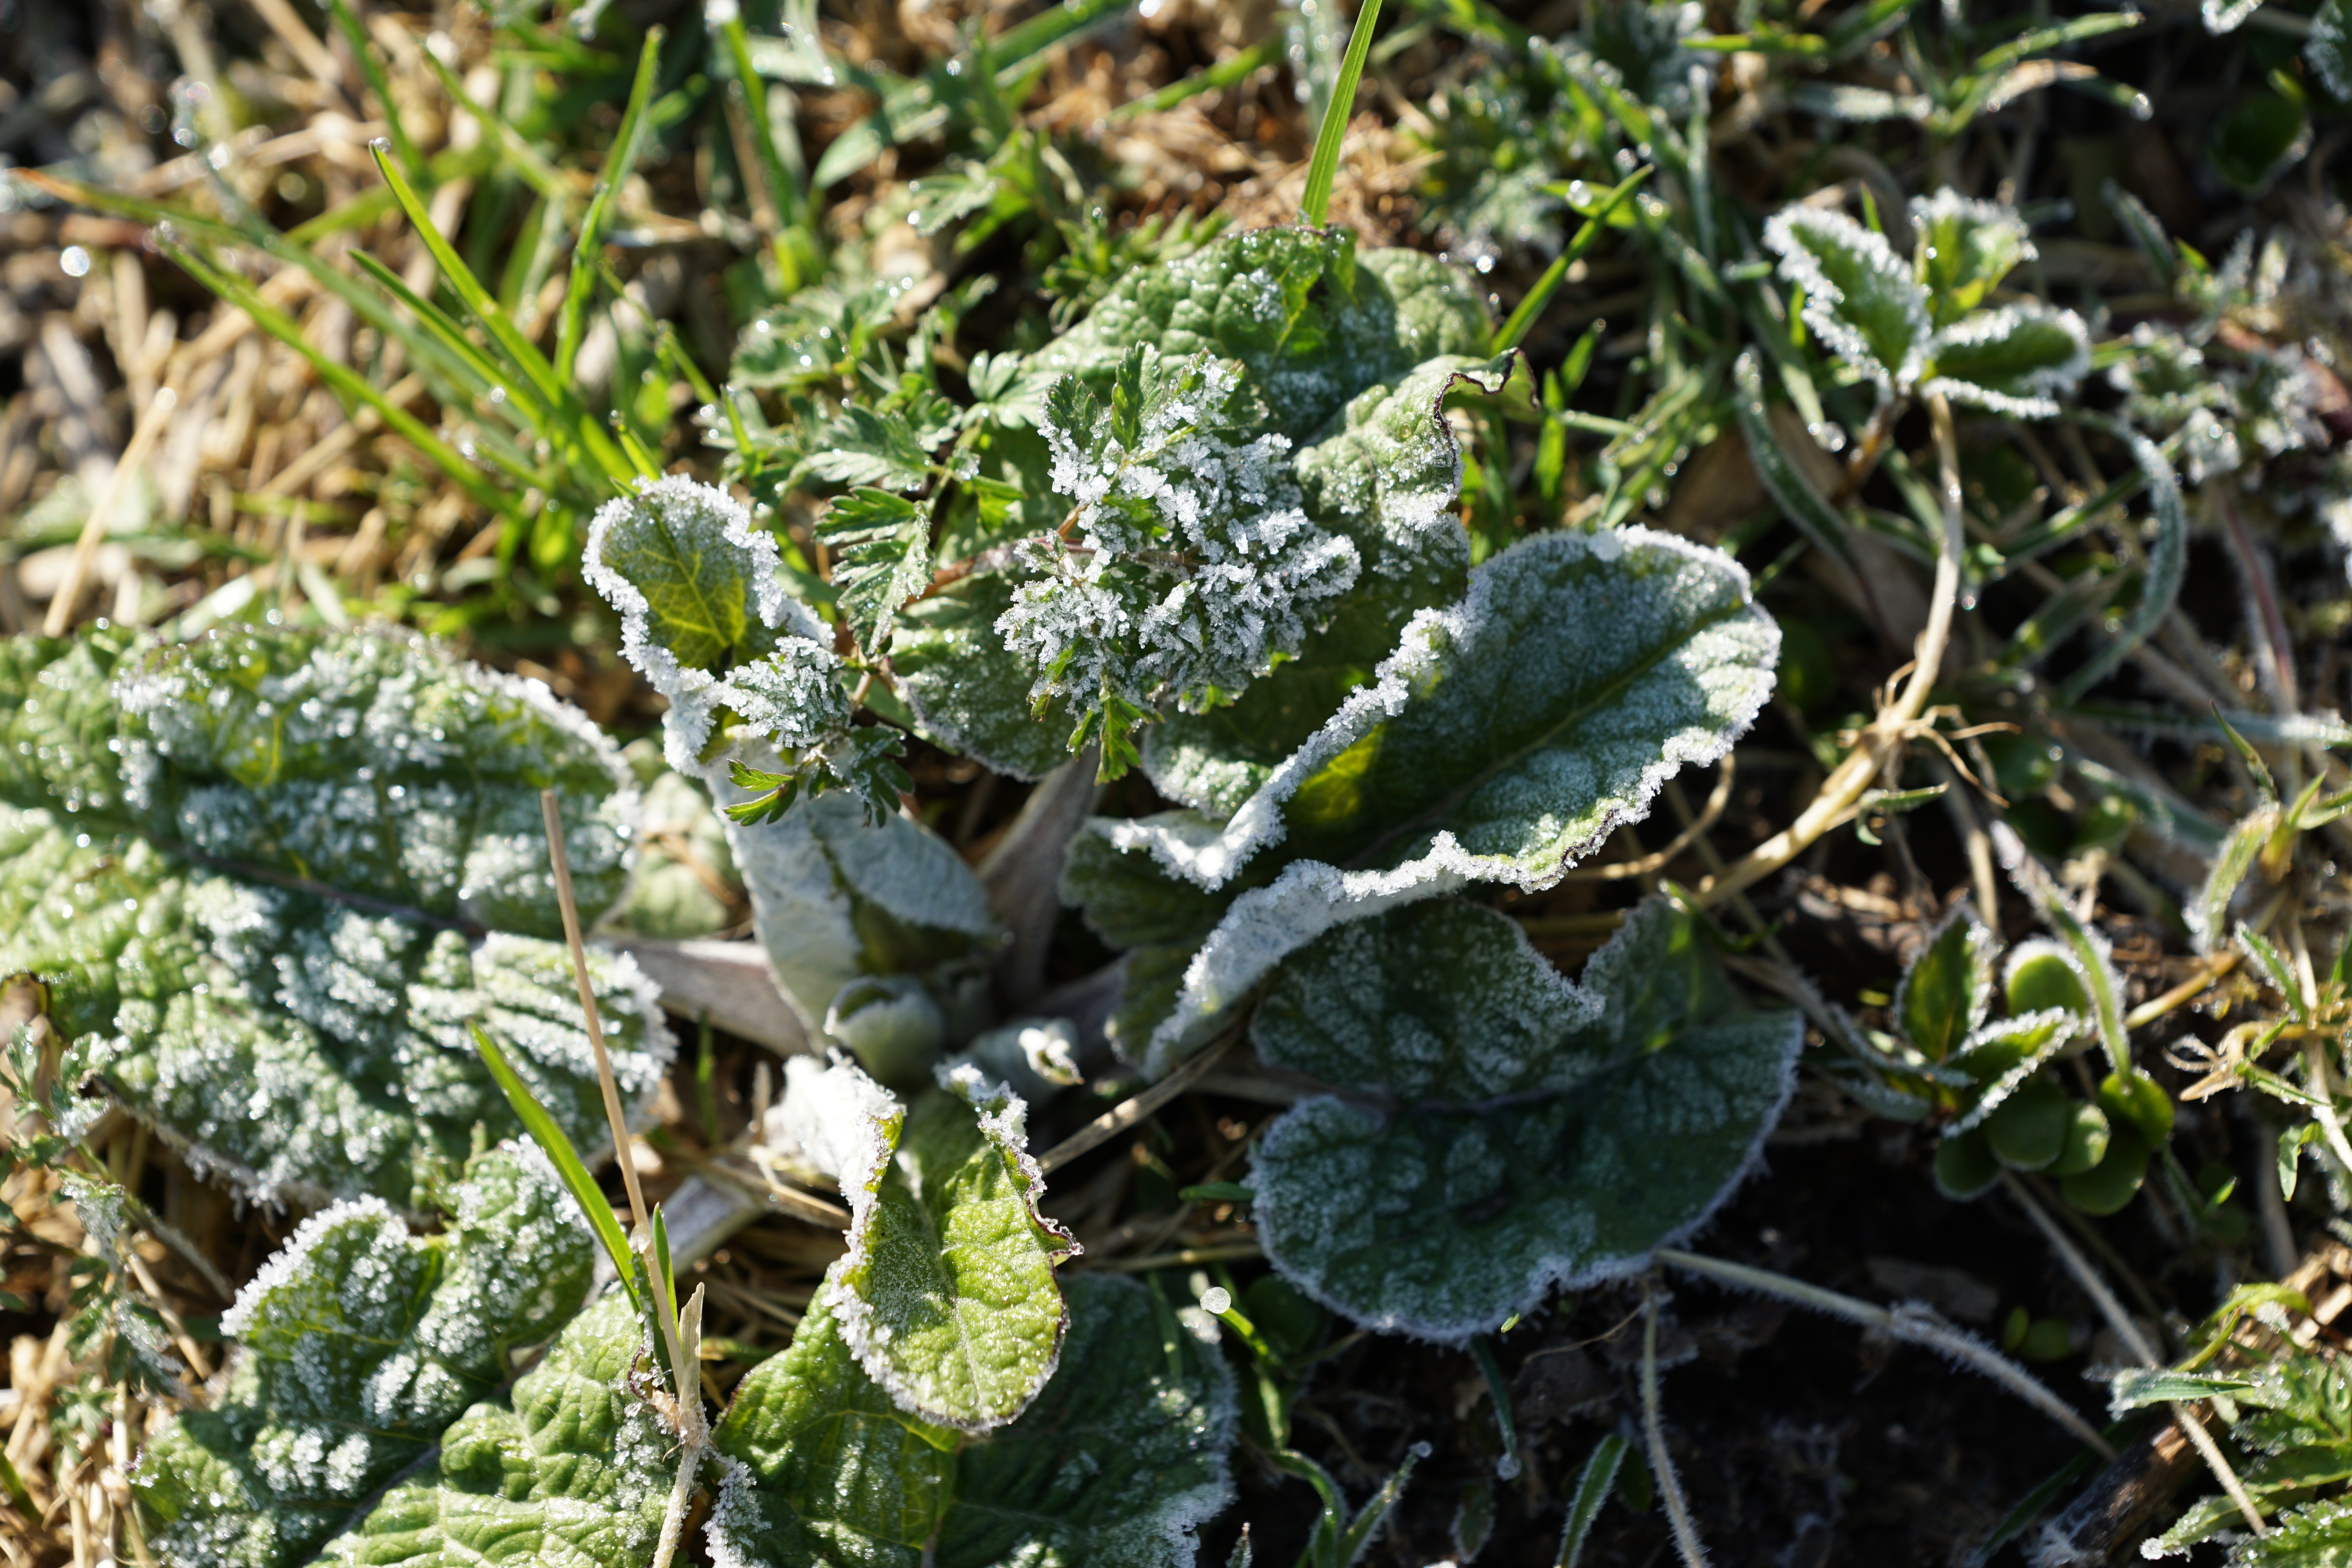
grass, plant, leaf, flower, frost, food, green, herb, produce, garden, flora, wildflower, iced, shrub, flowering plant, annual plant, land plant